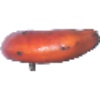
Label: Banana Red 1